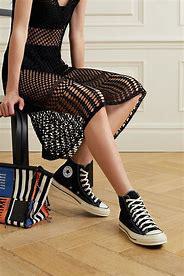
Brand: Converse
Model: Chuck 70